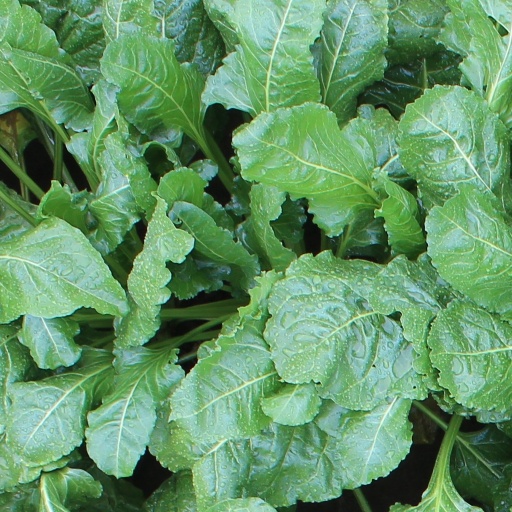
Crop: sugar beet